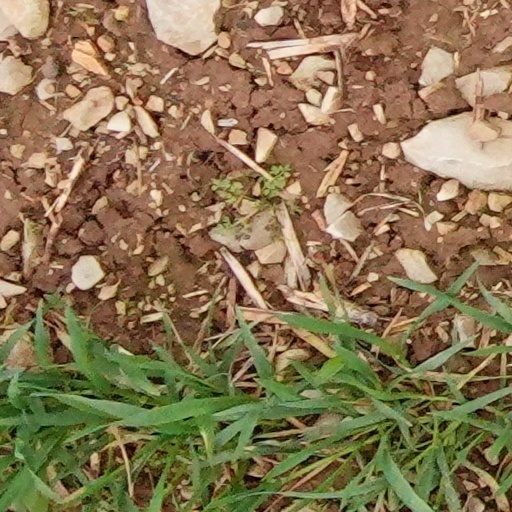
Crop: wheat